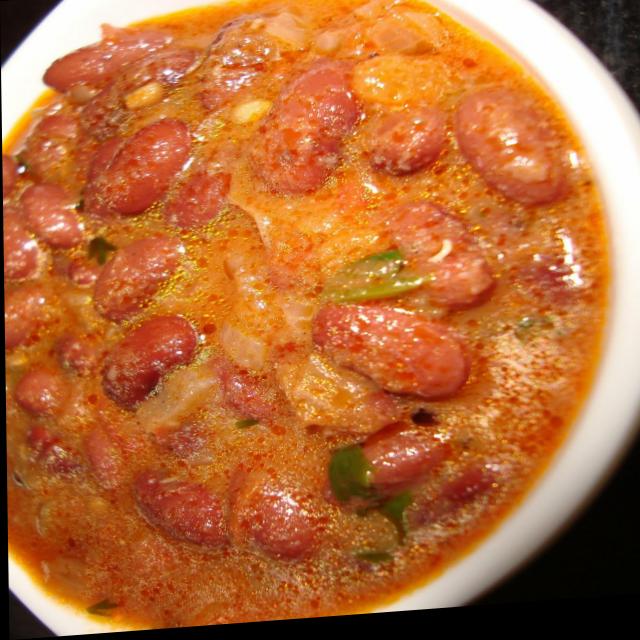
Dish: rajma_curry